Lenovo

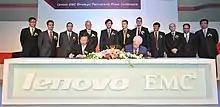
The signing ceremony for the LenovoEMC joint venture, with Yang Yuanqing standing in the middle (fifth from the left) in the back row

On 27 January 2011, Lenovo formed a joint venture to produce personal computers with Japanese electronics firm NEC. The companies said in a statement that they would establish a new company called Lenovo NEC Holdings, to be registered in the Netherlands. NEC received US$175 million in Lenovo stock. Lenovo was to own a 51% stake in the joint venture, while NEC would have 49%. Lenovo has a five-year option to expand its stake in the joint venture.